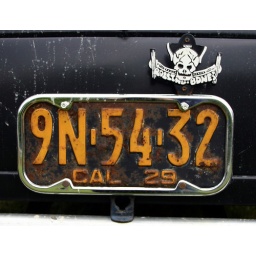
This is the plate on that cool #5 car in the next pic!